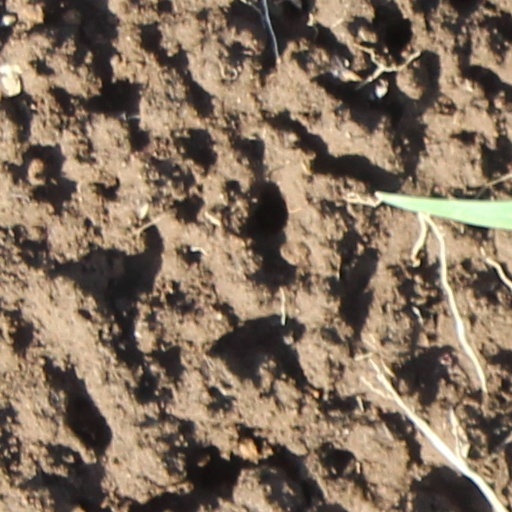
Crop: wheat